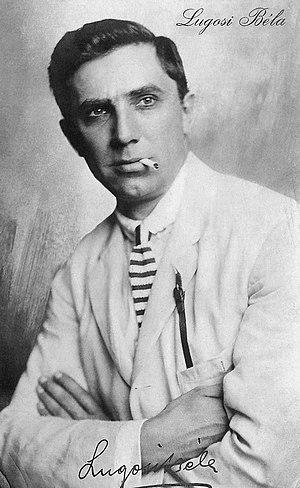
Béla Lugosi, de son vrai nom Béla Blaskó, né le 20 octobre 1882 à Lugos dans le Banat austro-hongrois et mort le 16 août 1956 à Los Angeles, est un acteur de cinéma hongro-américain, célèbre pour ses rôles dans les films fantastiques et en particulier pour son interprétation du comte Dracula, un vampire transylvain.